Tonya Williams

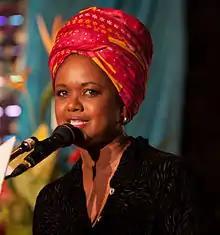
Williams at the 2013 Zanzibar Film Festival

Tonya Williams (born July 12, 1958) is a Canadian actress, producer, and activist. Sometimes credited as Tonya Lee Williams, she is best known for her role as Dr. Olivia Barber Winters on the American daytime drama "The Young and the Restless" from 1990 to 2005 and 2007 to 2012. She is the founder and executive director of Reelworld Film Festival.